Hannah Pritchard

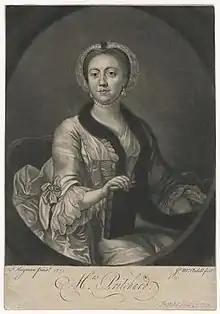
Pritchard illustrated by James MacArdell, 1762

Hannah Pritchard (née Vaughan, 1711 – 1768) was an English actress who regularly played opposite David Garrick. She performed many significant Shakespearean roles and created on stage many important female roles by contemporary playwrights.